Second Spanish Republic

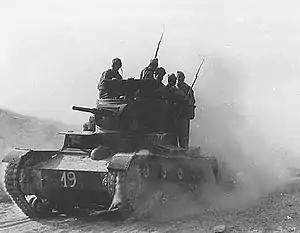
International Brigadiers volunteered on the side of the Republic. The photo shows members of the XI International Brigade on a T-26 tank during the Battle of Belchite (August–September 1937).

On 12 July 1936, Lieutenant José Castillo, an important member of the anti-fascist military organisation Unión Militar Republicana Antifascista (UMRA), was shot by Falangist gunmen.